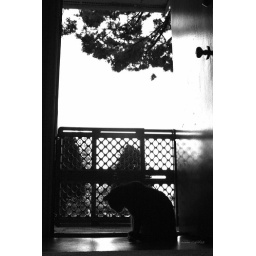
cat in the door